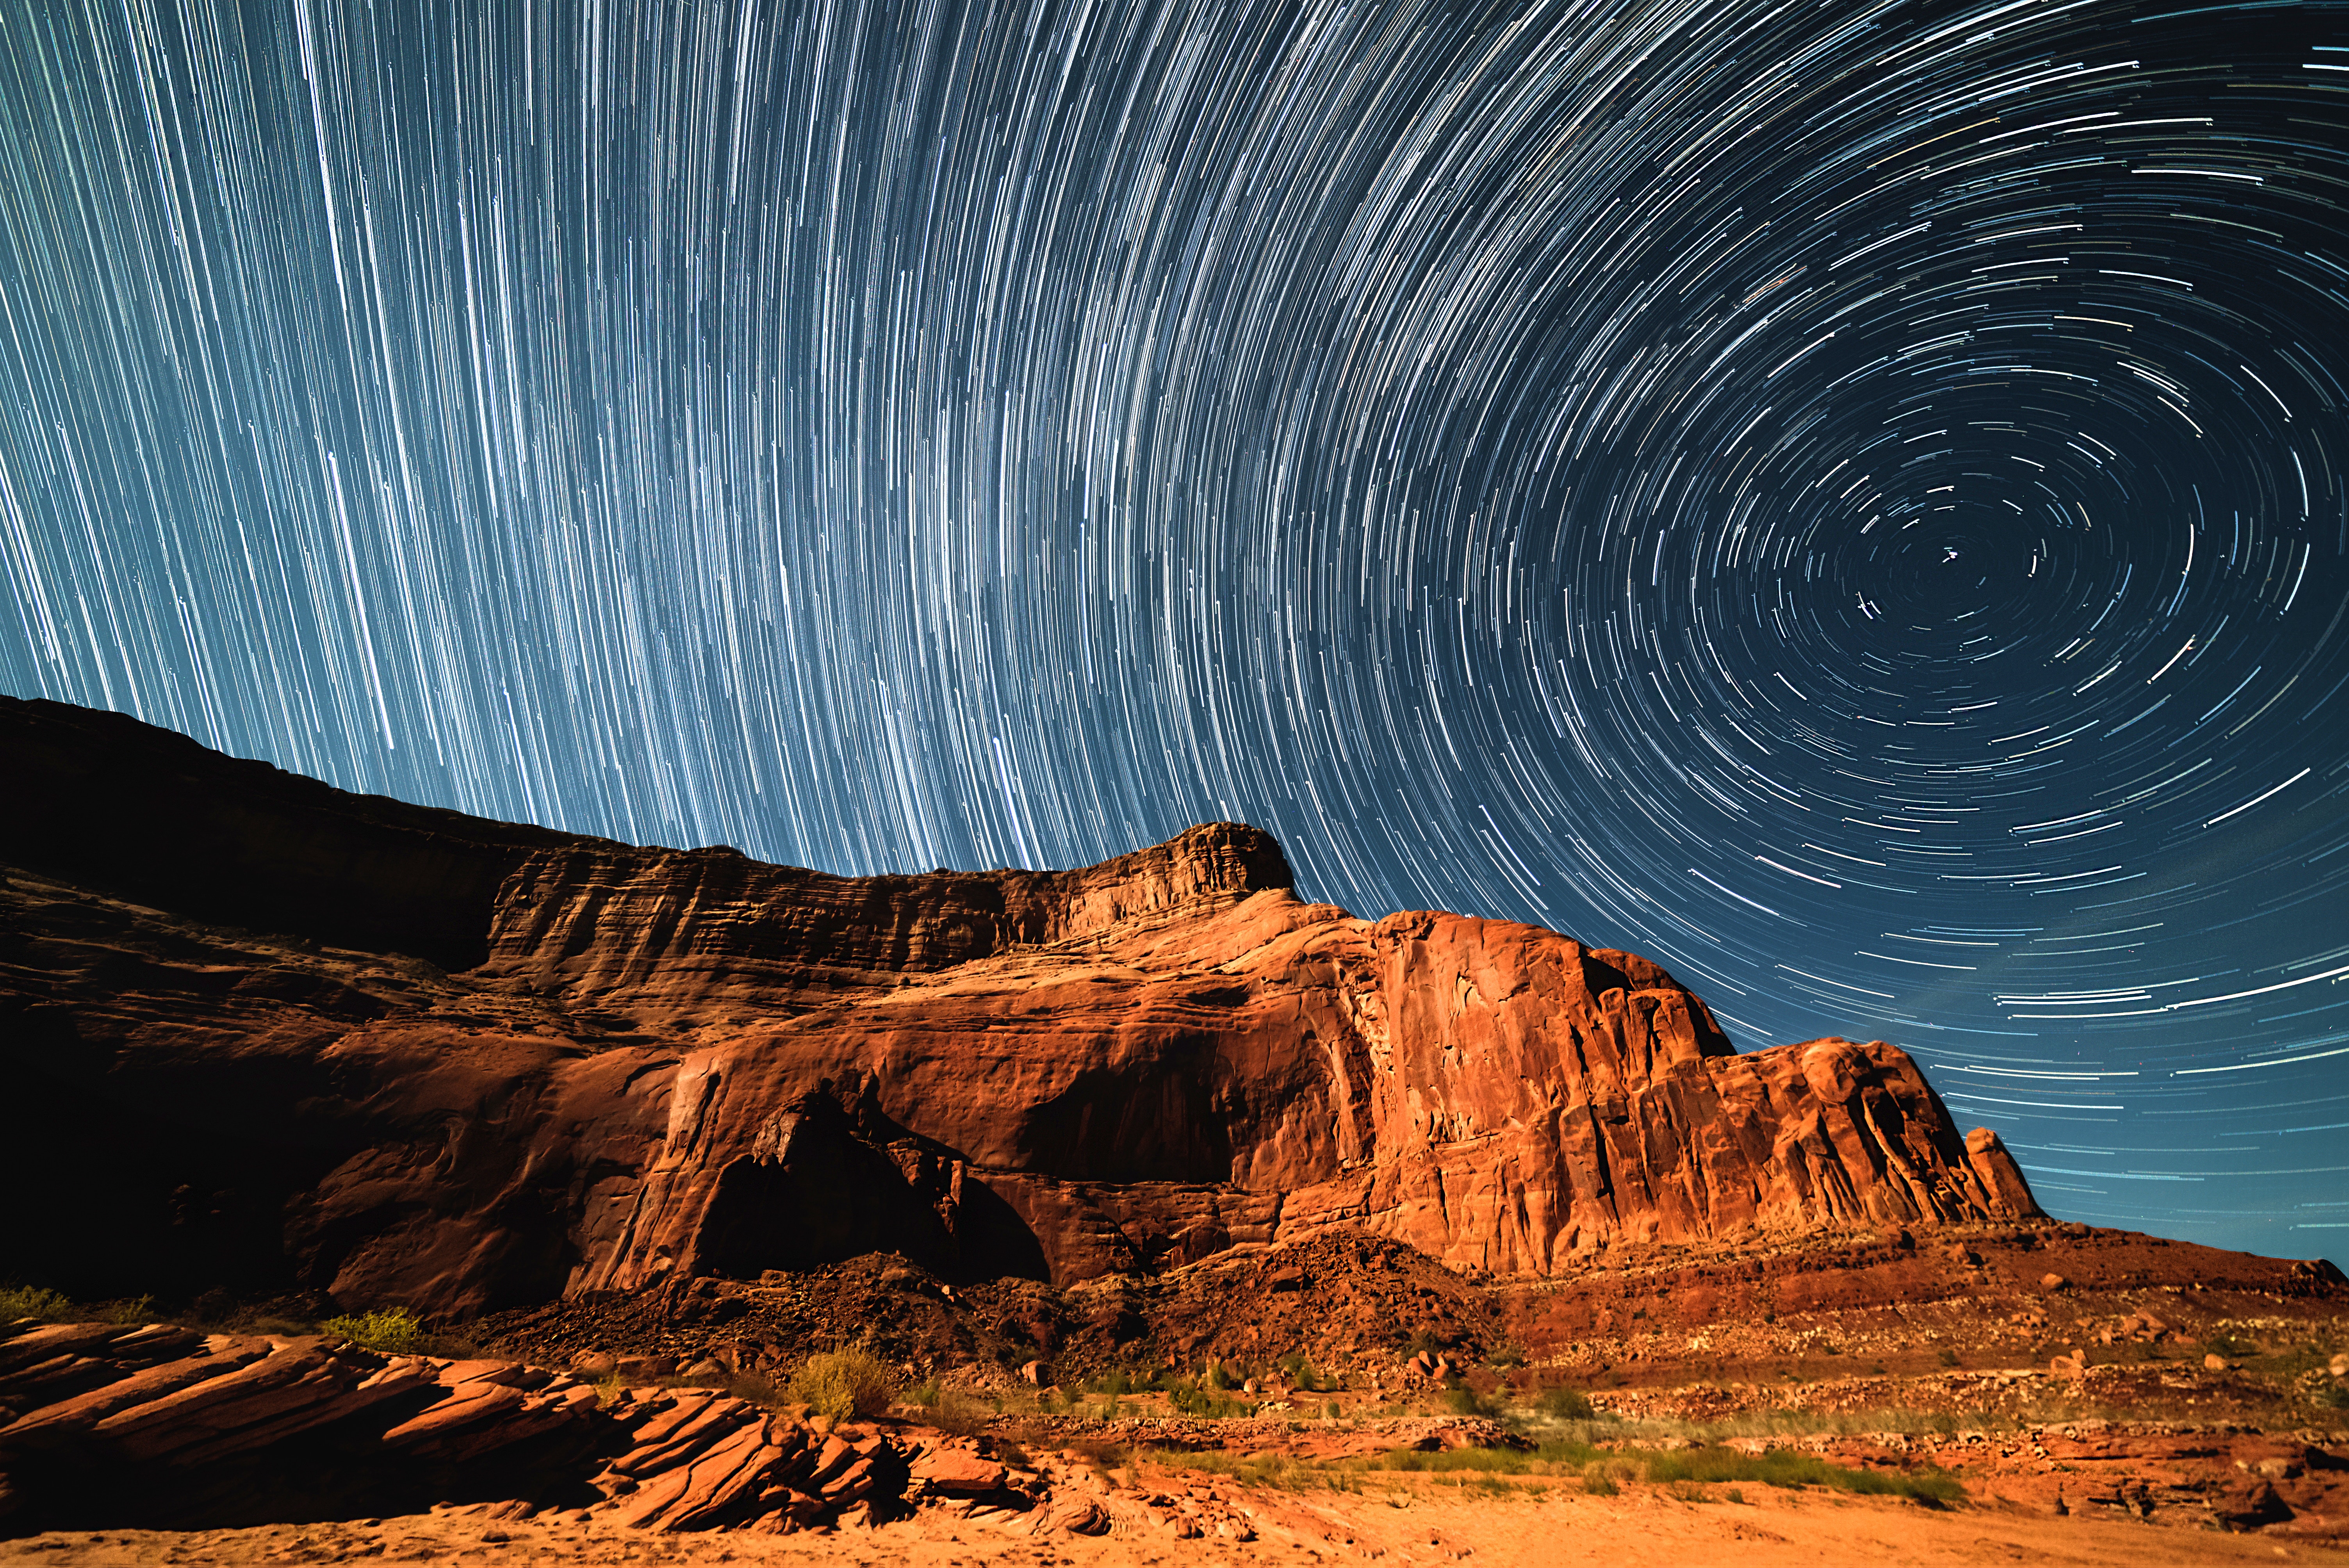
nature, rock, night, wave, formation, terrain